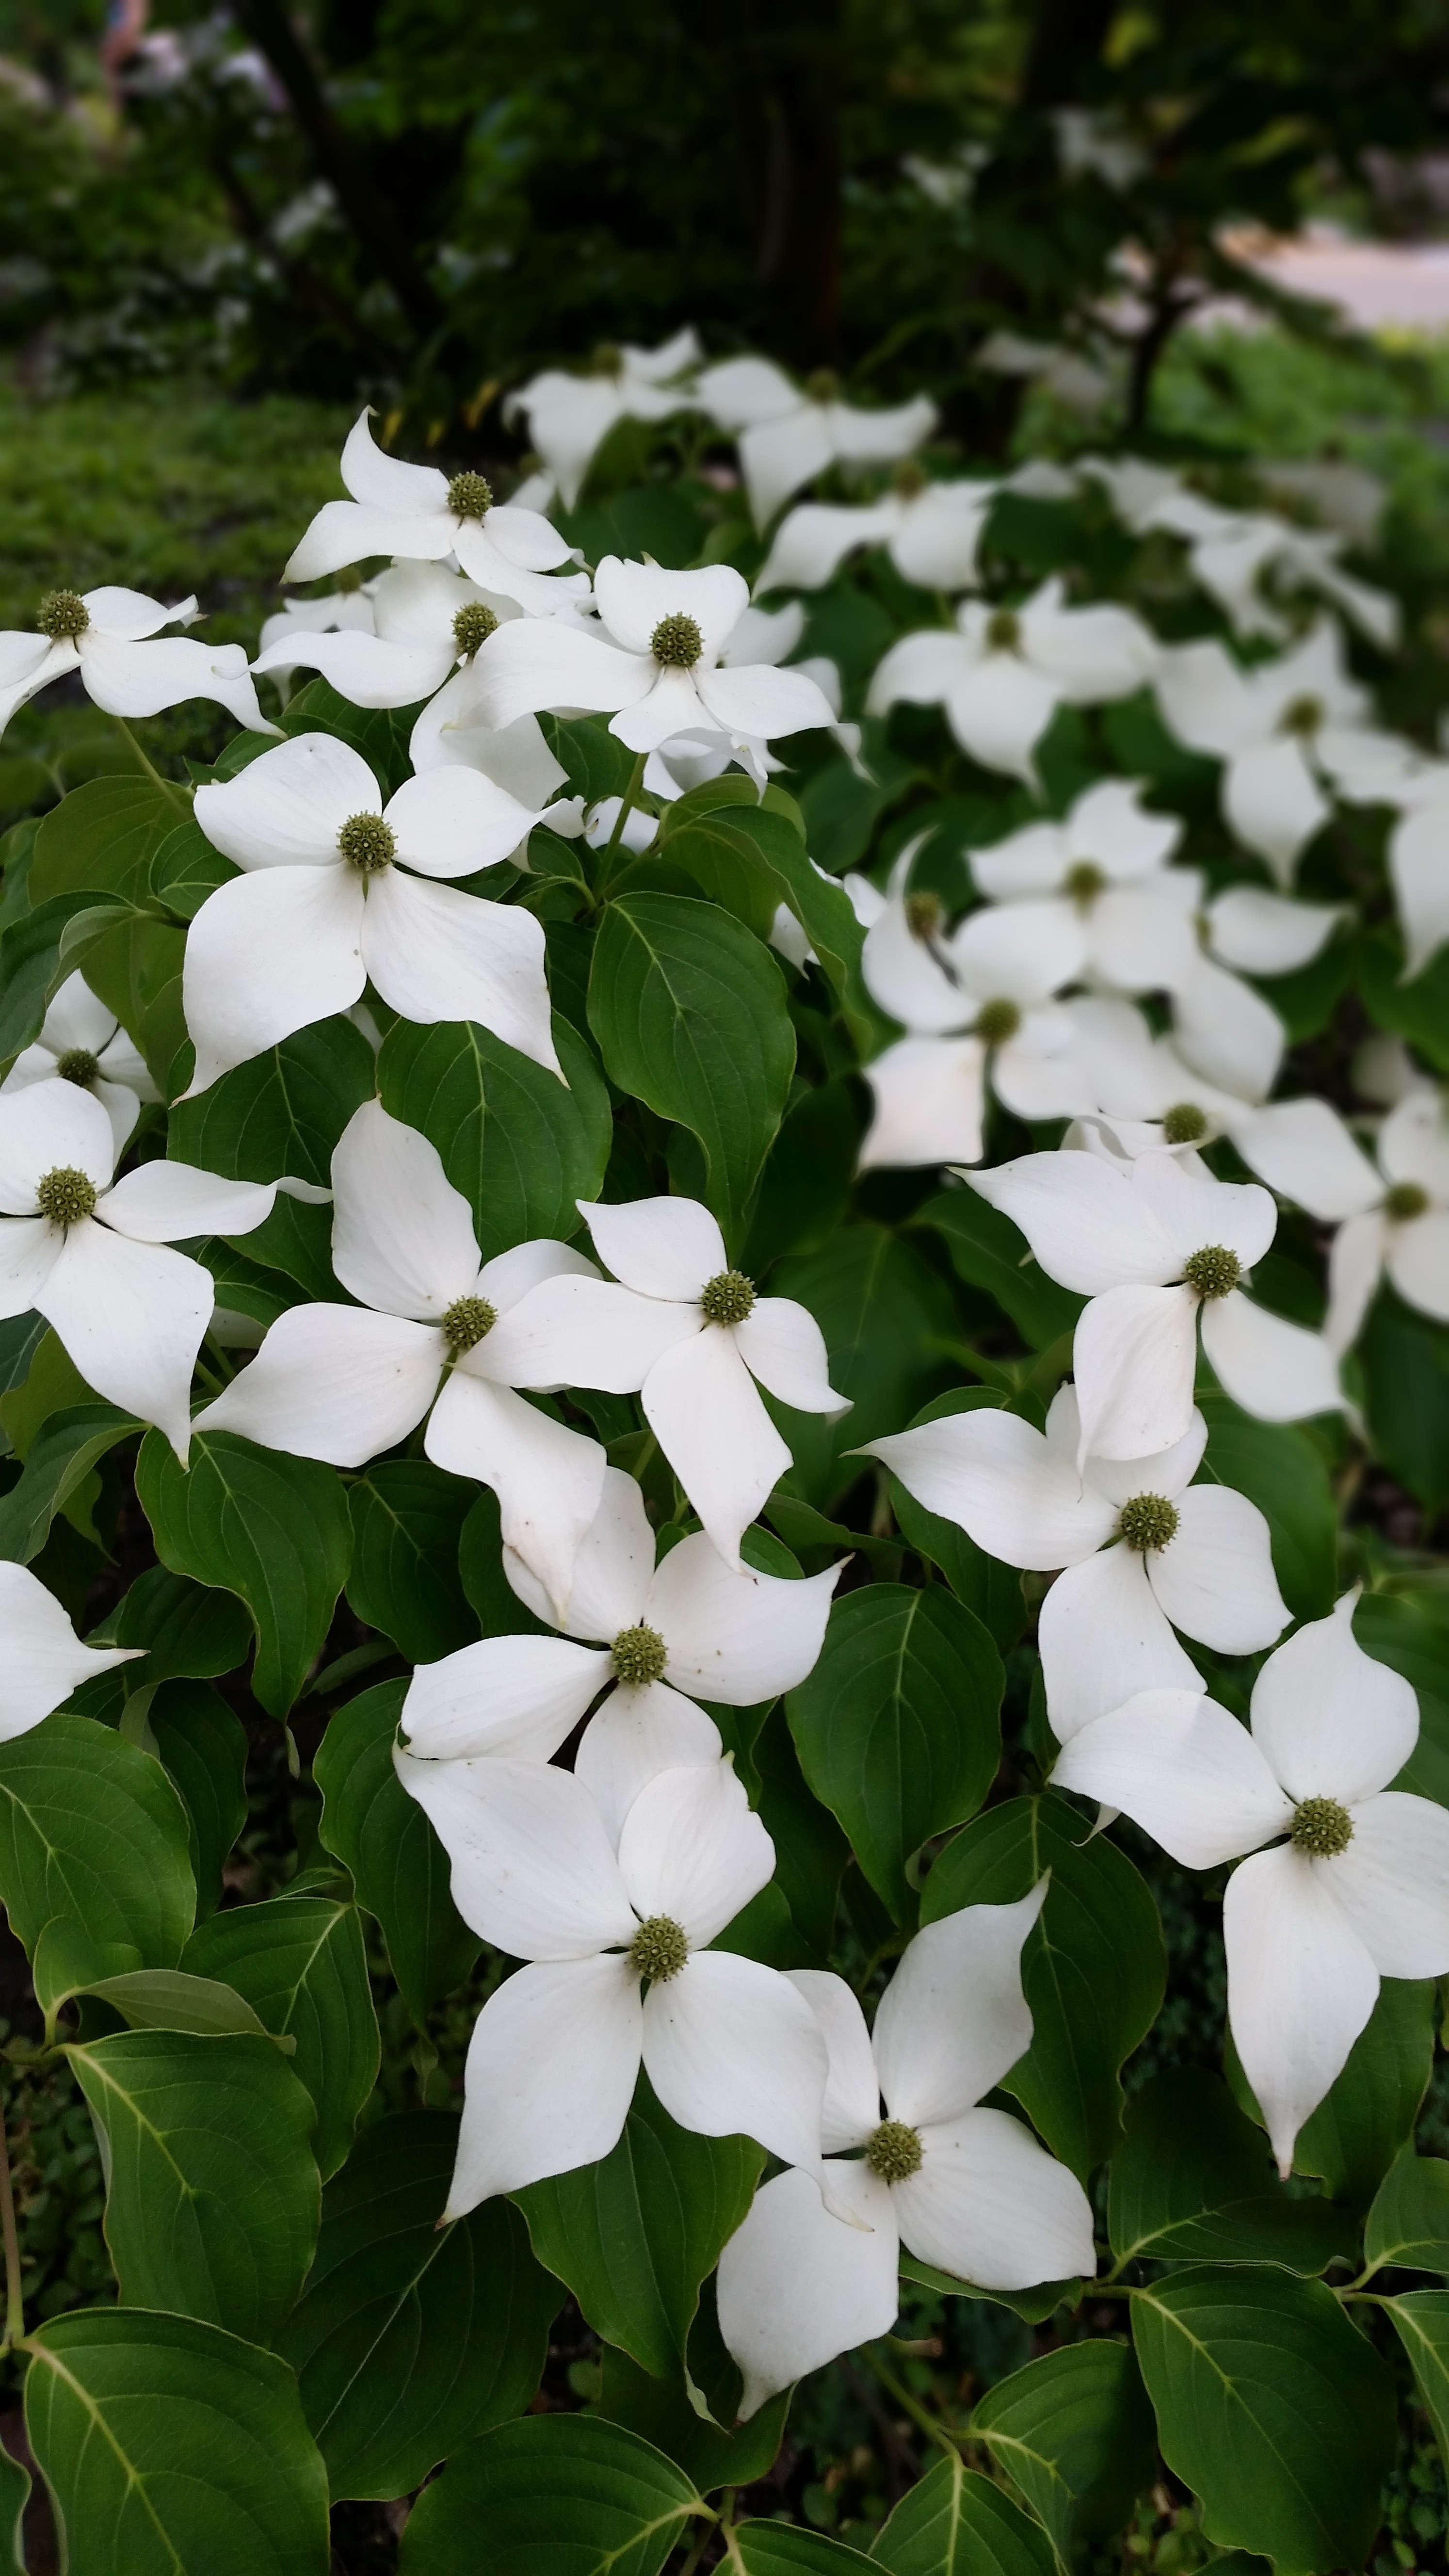
blossom, plant, flower, petal, green, botany, flora, hydrangea, jasmine, flowering plant, hydrangeaceae, land plant